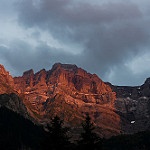
Label: mountain